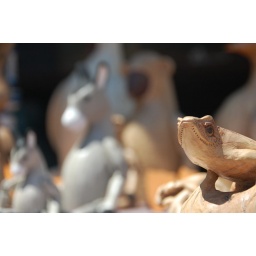
These wooden animals showed themselves in a market in Santa Teresa di Gallura, Sardegna, Italy